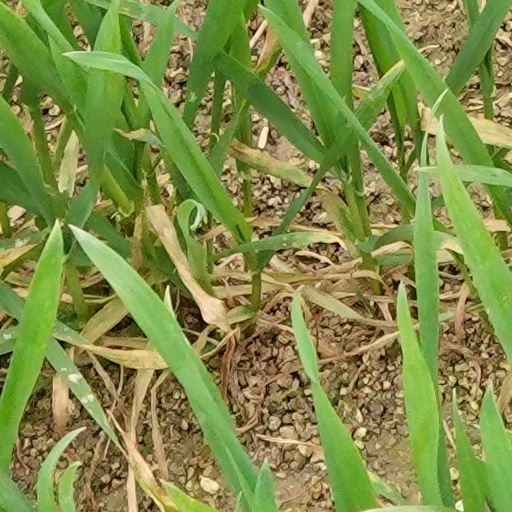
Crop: wheat